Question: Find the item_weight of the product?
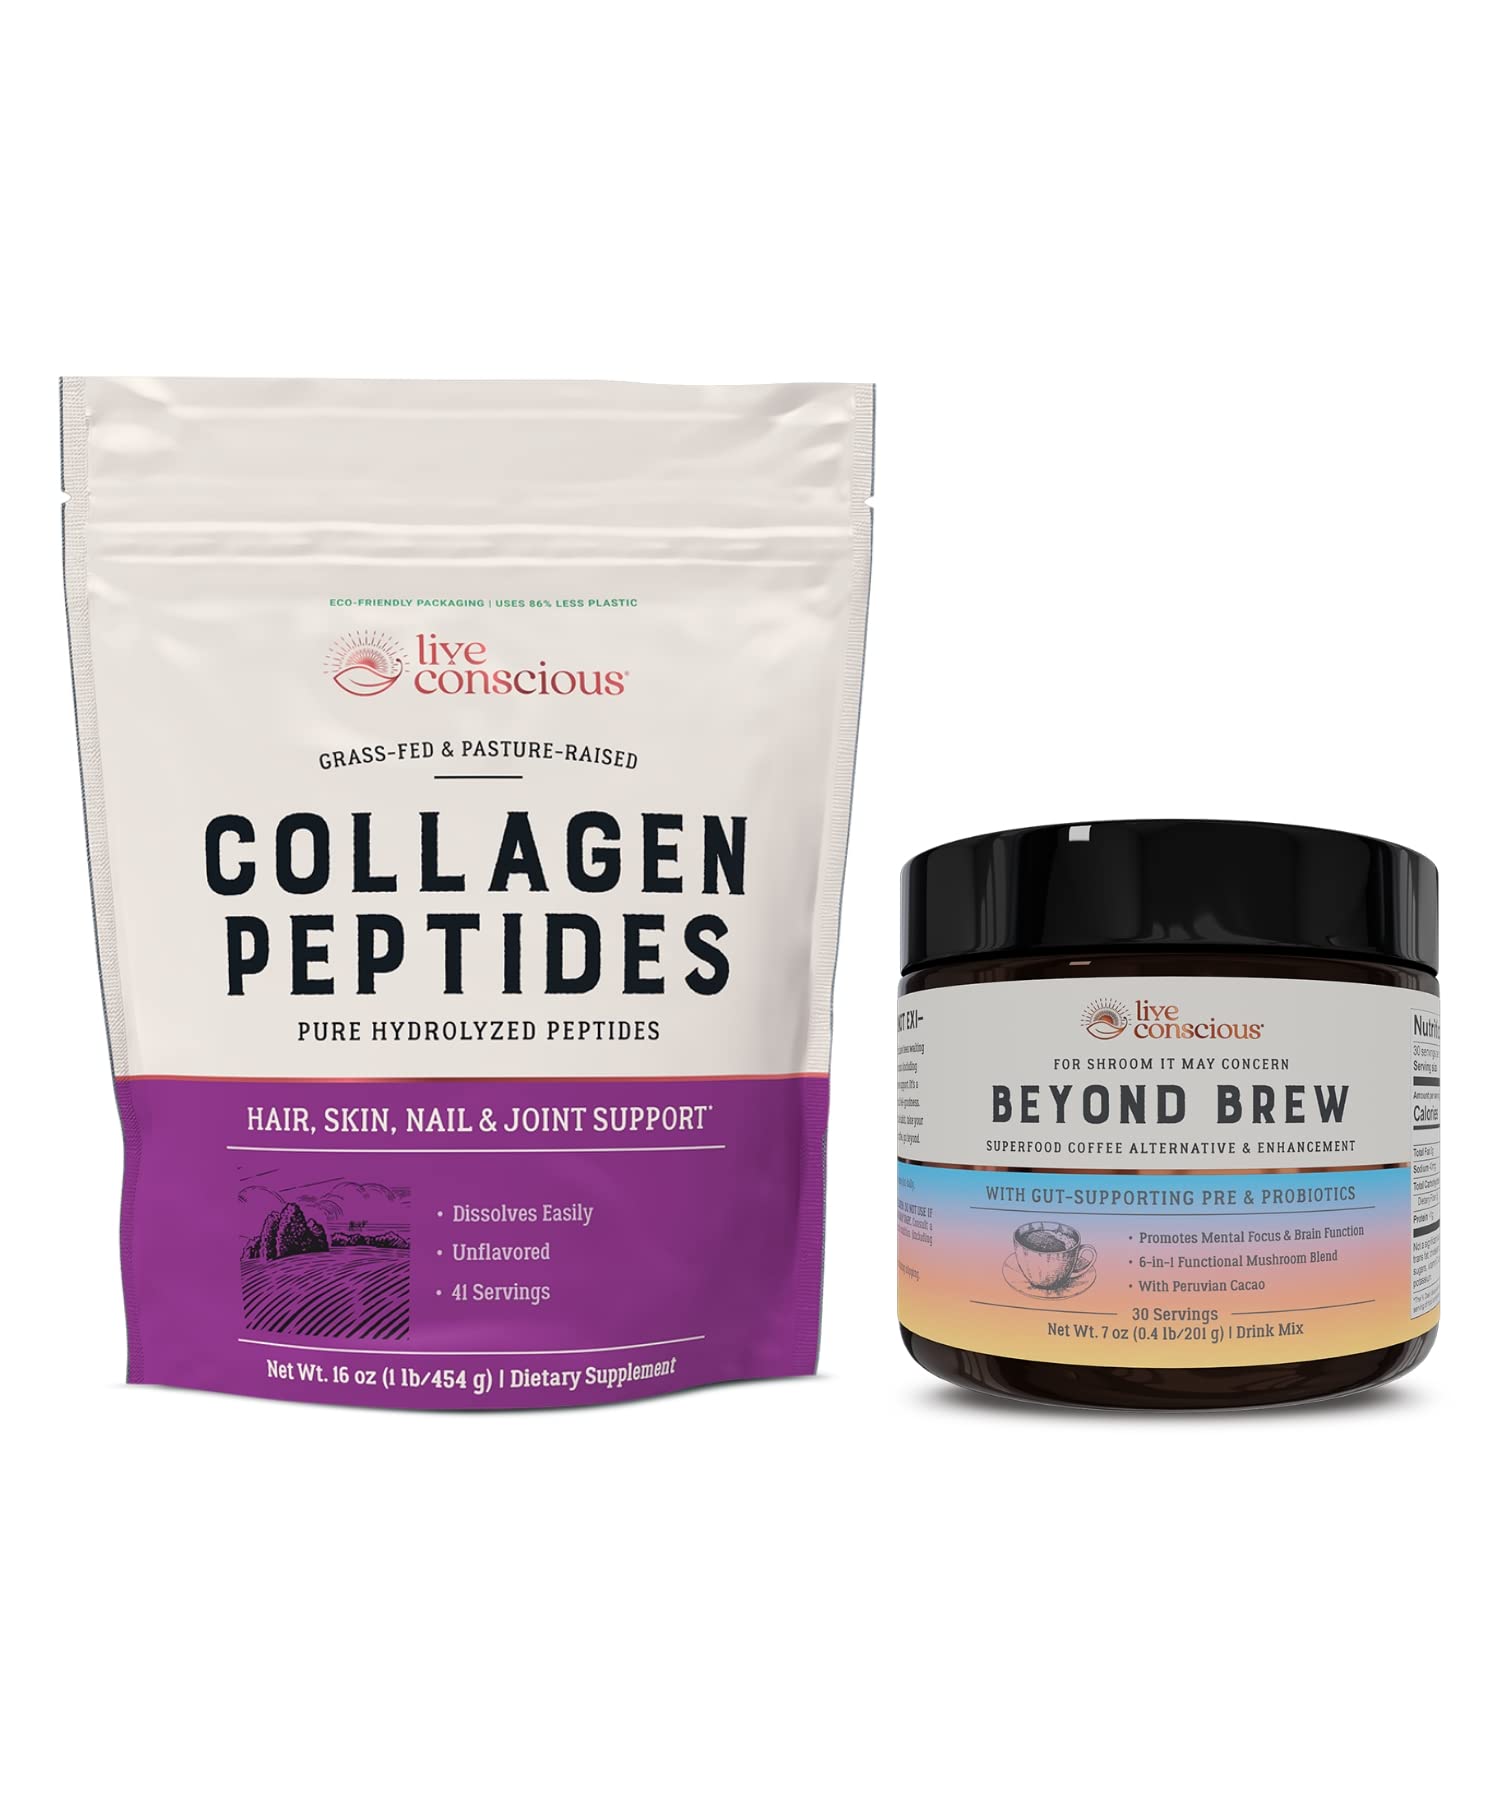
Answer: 16.0 ounce